Zhudong

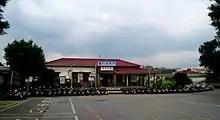
Zhudong Station

Four TRA rail stations serve Zhudong: Ronghua, Shangyuan, Zhudong and Zhuzhong.